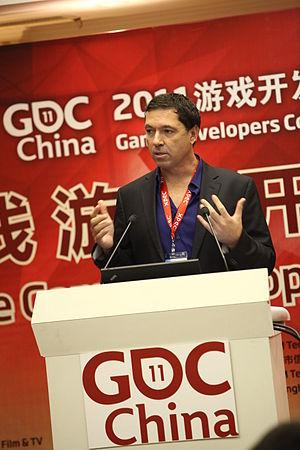
Brian Fargo lors de sa conférence à la GDC China 2011.
Brian Fargo est un concepteur de jeux vidéo américain.